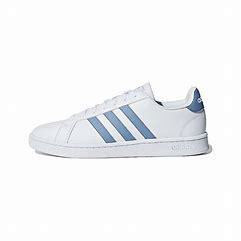
Brand: adidas
Model: neo Adidas NEO Grand Court